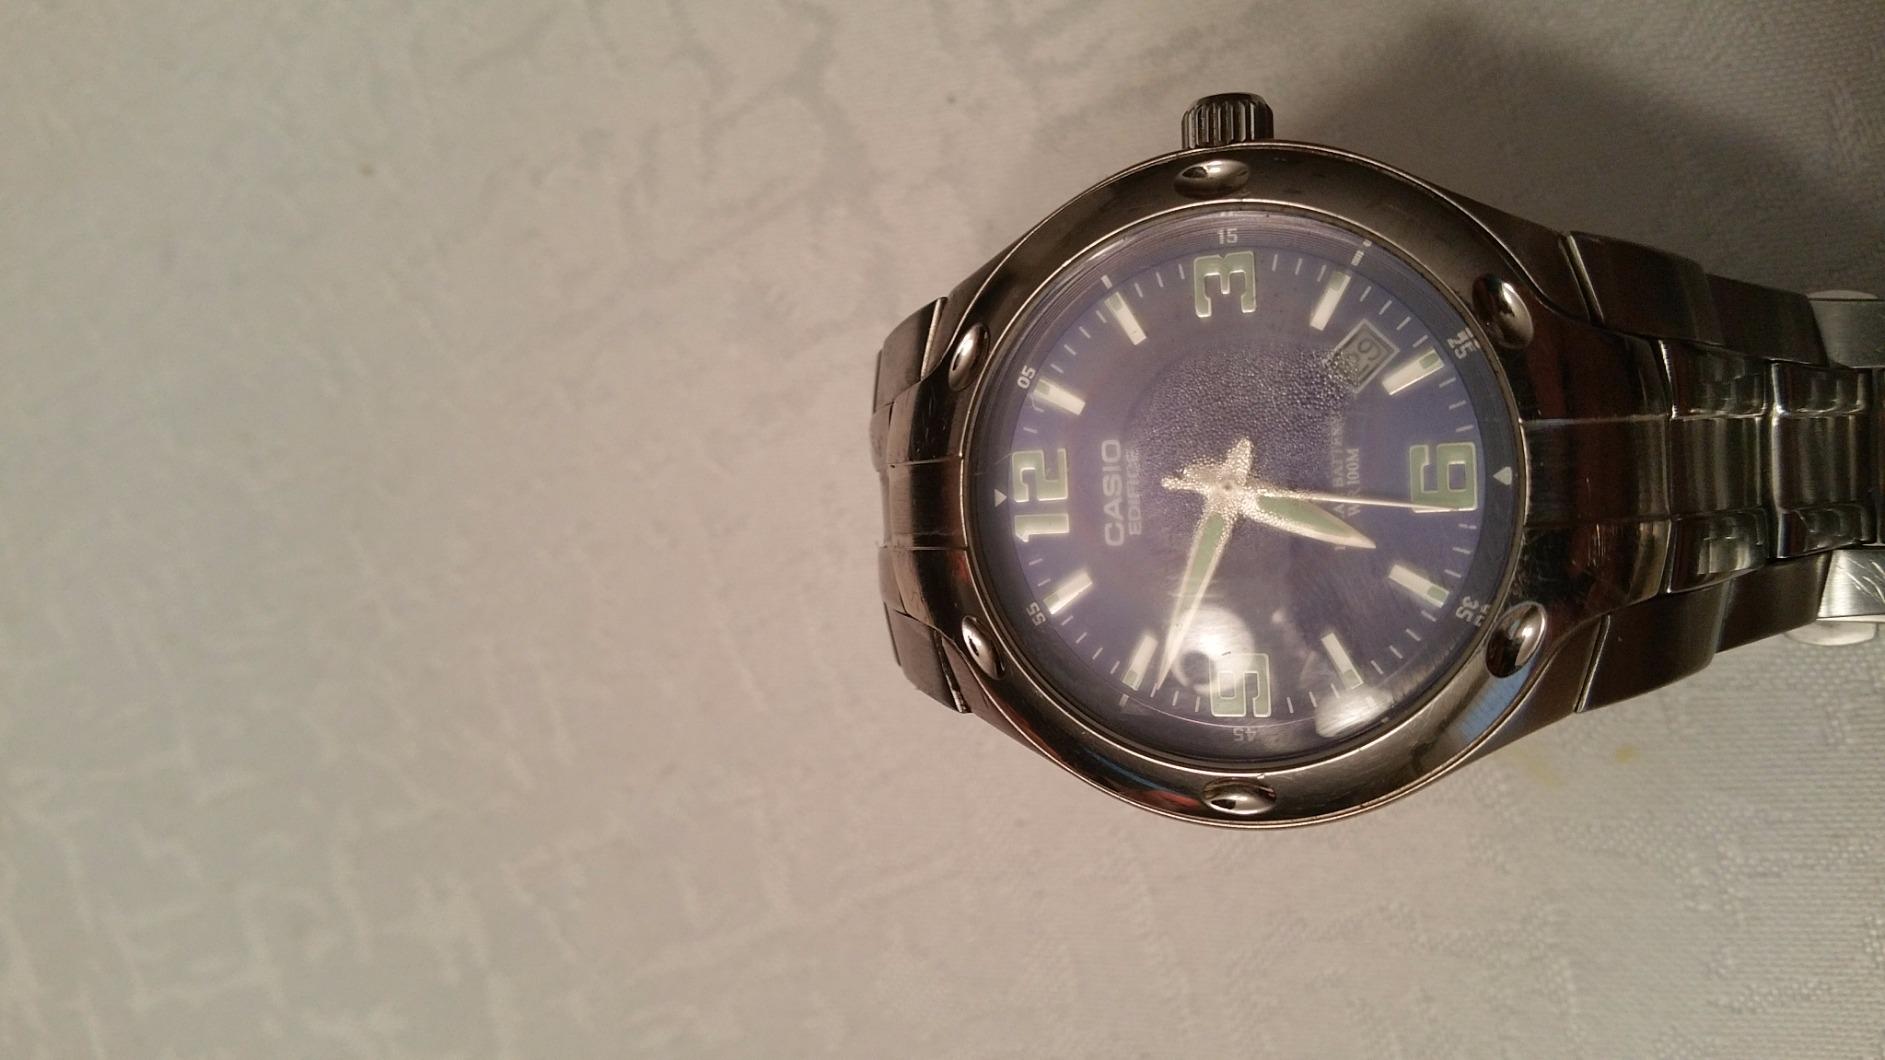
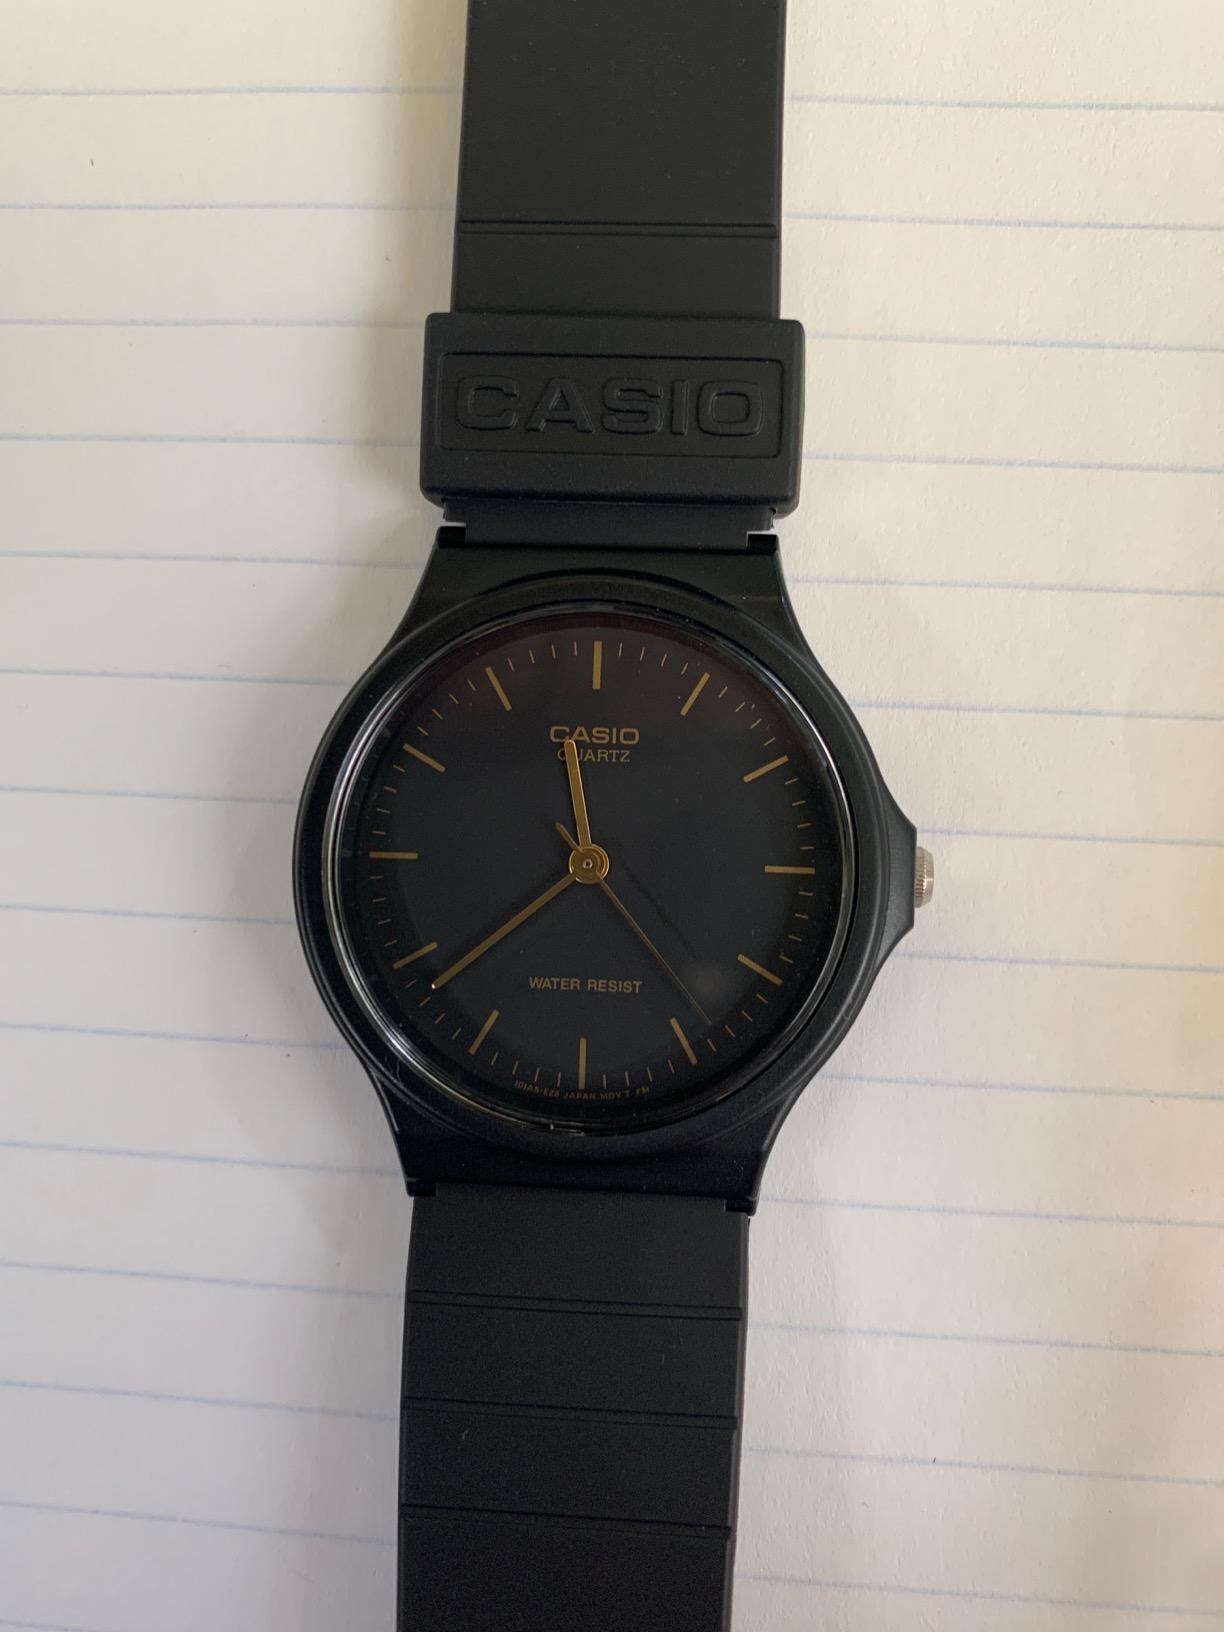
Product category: accessories_watch
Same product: no